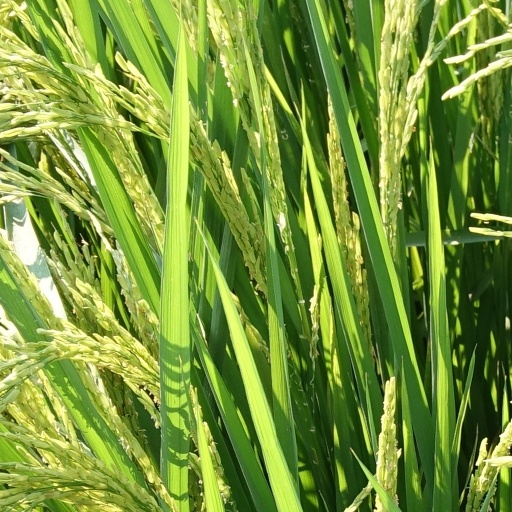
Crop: rice